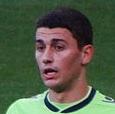
Age: 23